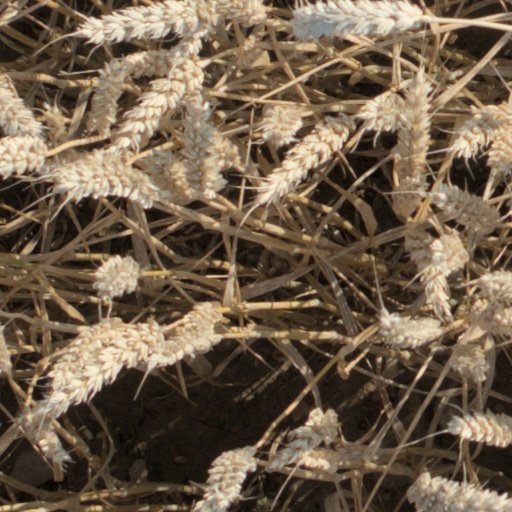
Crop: wheat